VOC park and zoo

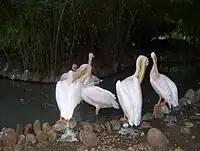
Pelicans at the zoo

There is a park, children's play area and ground associated with the zoo. The park also has a toy train, Jurassic Park and aquarium. The grounds are used for conducting fairs and events including the annual Independence day and Republic day celebrations. The park has over 200 species of trees including Sandalwood. A rosy pelican hatchling was born in the zoo after 14 yrs, this species is known to have a low fertility rate.